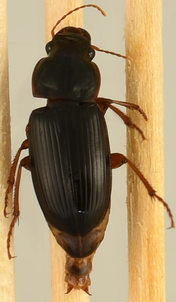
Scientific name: Harpalus paratus
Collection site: Sterling Site (STER), plot STER_006